SMW United States Junior Heavyweight Championship

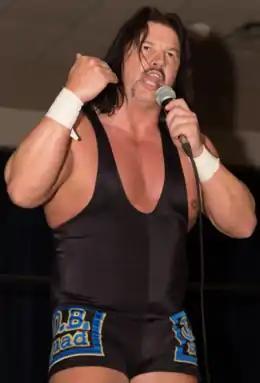
Al Snow, the 7th over all champion (pictured in March 2013)

The SMW United States Junior Heavyweight Championship was a singles title in Smoky Mountain Wrestling. It existed from 1992 until the promotion's close in 1995. There were three officially recognized champions and eight title reigns, with Bobby Blaze holding the title a record four times. Because the championship is a professional wrestling championship, it is won and lost competitively. The championship is awarded after the Wrestler who is more “over” wins the match.